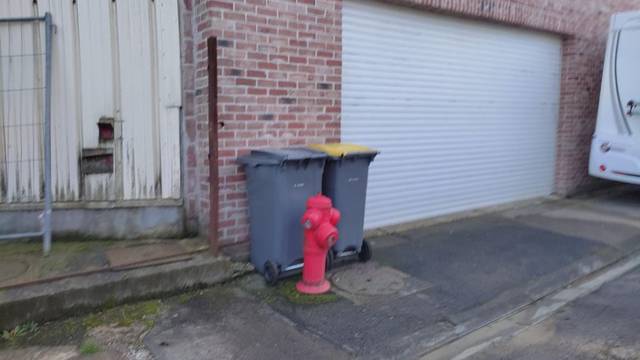
Region: France
Coordinates: 50.284, 2.803